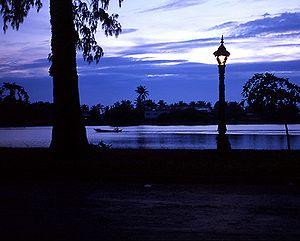
La province de Kampot est une province maritime du Cambodge, dont la capitale est Kampot. Elle comprend 8 districts :